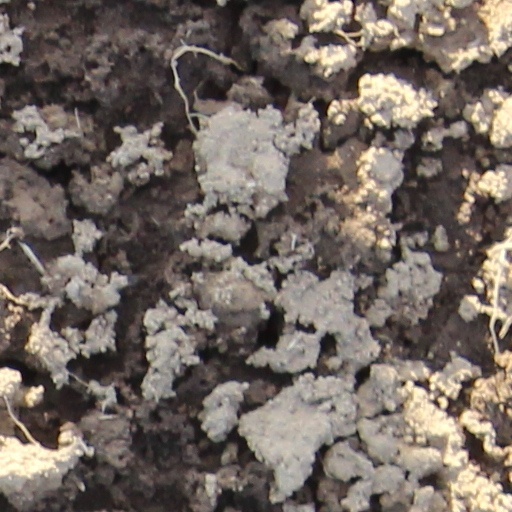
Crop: wheat